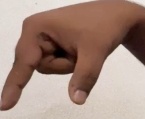
ASL sign: Q